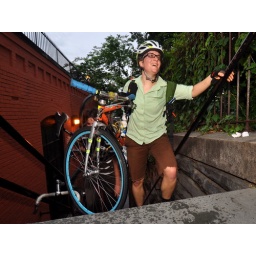
A girl carrying her bike up the Exorcist steps in Georgetown, part of the alley cat race. Washington, DC.